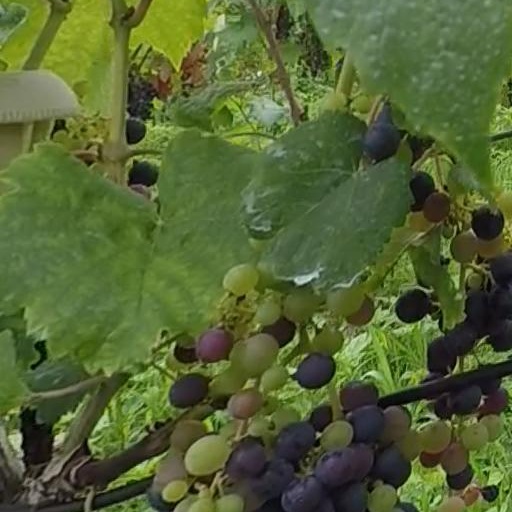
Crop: grape